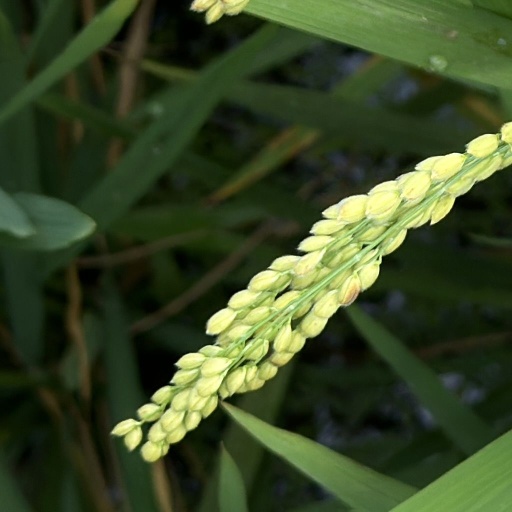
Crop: rice